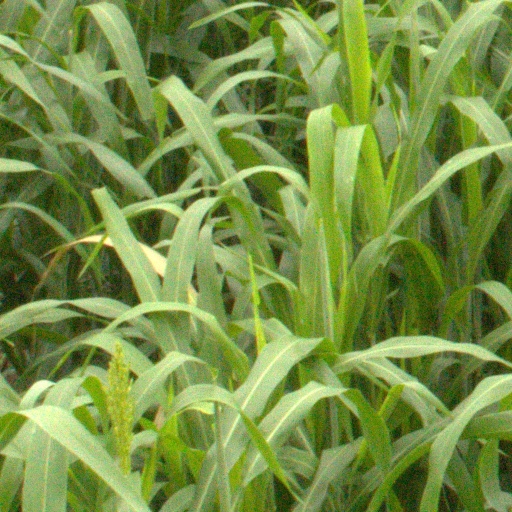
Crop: sorghum